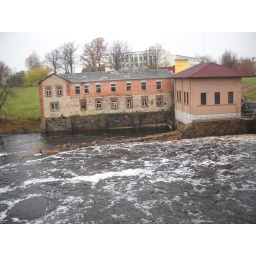
Taken from the bridge o=ver the river Dubna just before it meets the Daugava in Livani Latvia